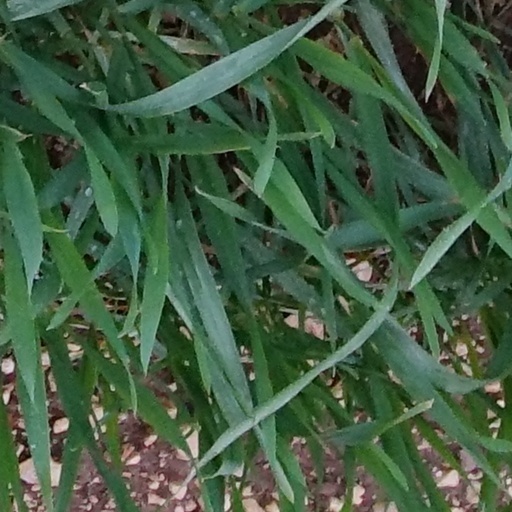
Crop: wheat